Mt. Lebanon High School

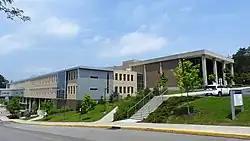

Mt. Lebanon High School is a four-year, comprehensive high school located in Mt. Lebanon, Pennsylvania, with an enrollment of 1,789 students in grades 9–12 for the 2023–2024 school year. Its mascot is the Blue Devil. The Mt. Lebanon High School is a nationally recognized high school, receiving multiple Blue Ribbon School awards.